Radio Caracas Radio

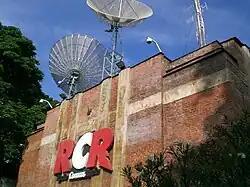
Headquarters of Radio Caracas Radio

Radio Caracas Radio was a Venezuelan radio station. Founded in 1930, it was Venezuela's oldest radio station. It was last owned by Empresas 1BC, a Venezuelan private media corporation. The station was shut down in 2023 by the Nicolás Maduro administration.